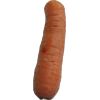
Label: carrot